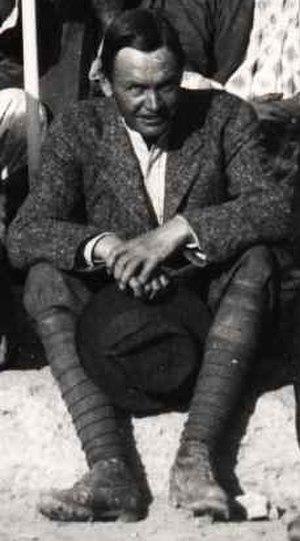
Sir Charles Leonard Woolley, né le 17 avril 1880 à Upper Clapton, Londres, mort le 20 février 1960, est un archéologue britannique qui consacra quinze ans de sa vie, de 1919 à 1934, à fouiller le site de l'antique Ur. T. E. Lawrence y fut son assistant de 1912 à 1914.